Theremin

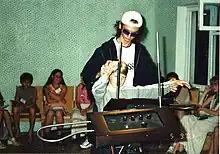
Theremin performer Anton Kershenko and his young pupil at the Yevpatoria RT-70 radio telescope station

"The First Theremin Concert for Extraterrestrials" was the world's first musical METI broadcast dispatched from the Evpatoria deep-space communications complex in Crimea, and was sent seven years before NASA's Across the Universe message. Seven different melodies were transmitted from audio-cassette recordings of the theremin being played by Lydia Kavina, Yana Aksenova, and Anton Kerchenko, all from the Moscow Theremin Center. These seven melodies were: